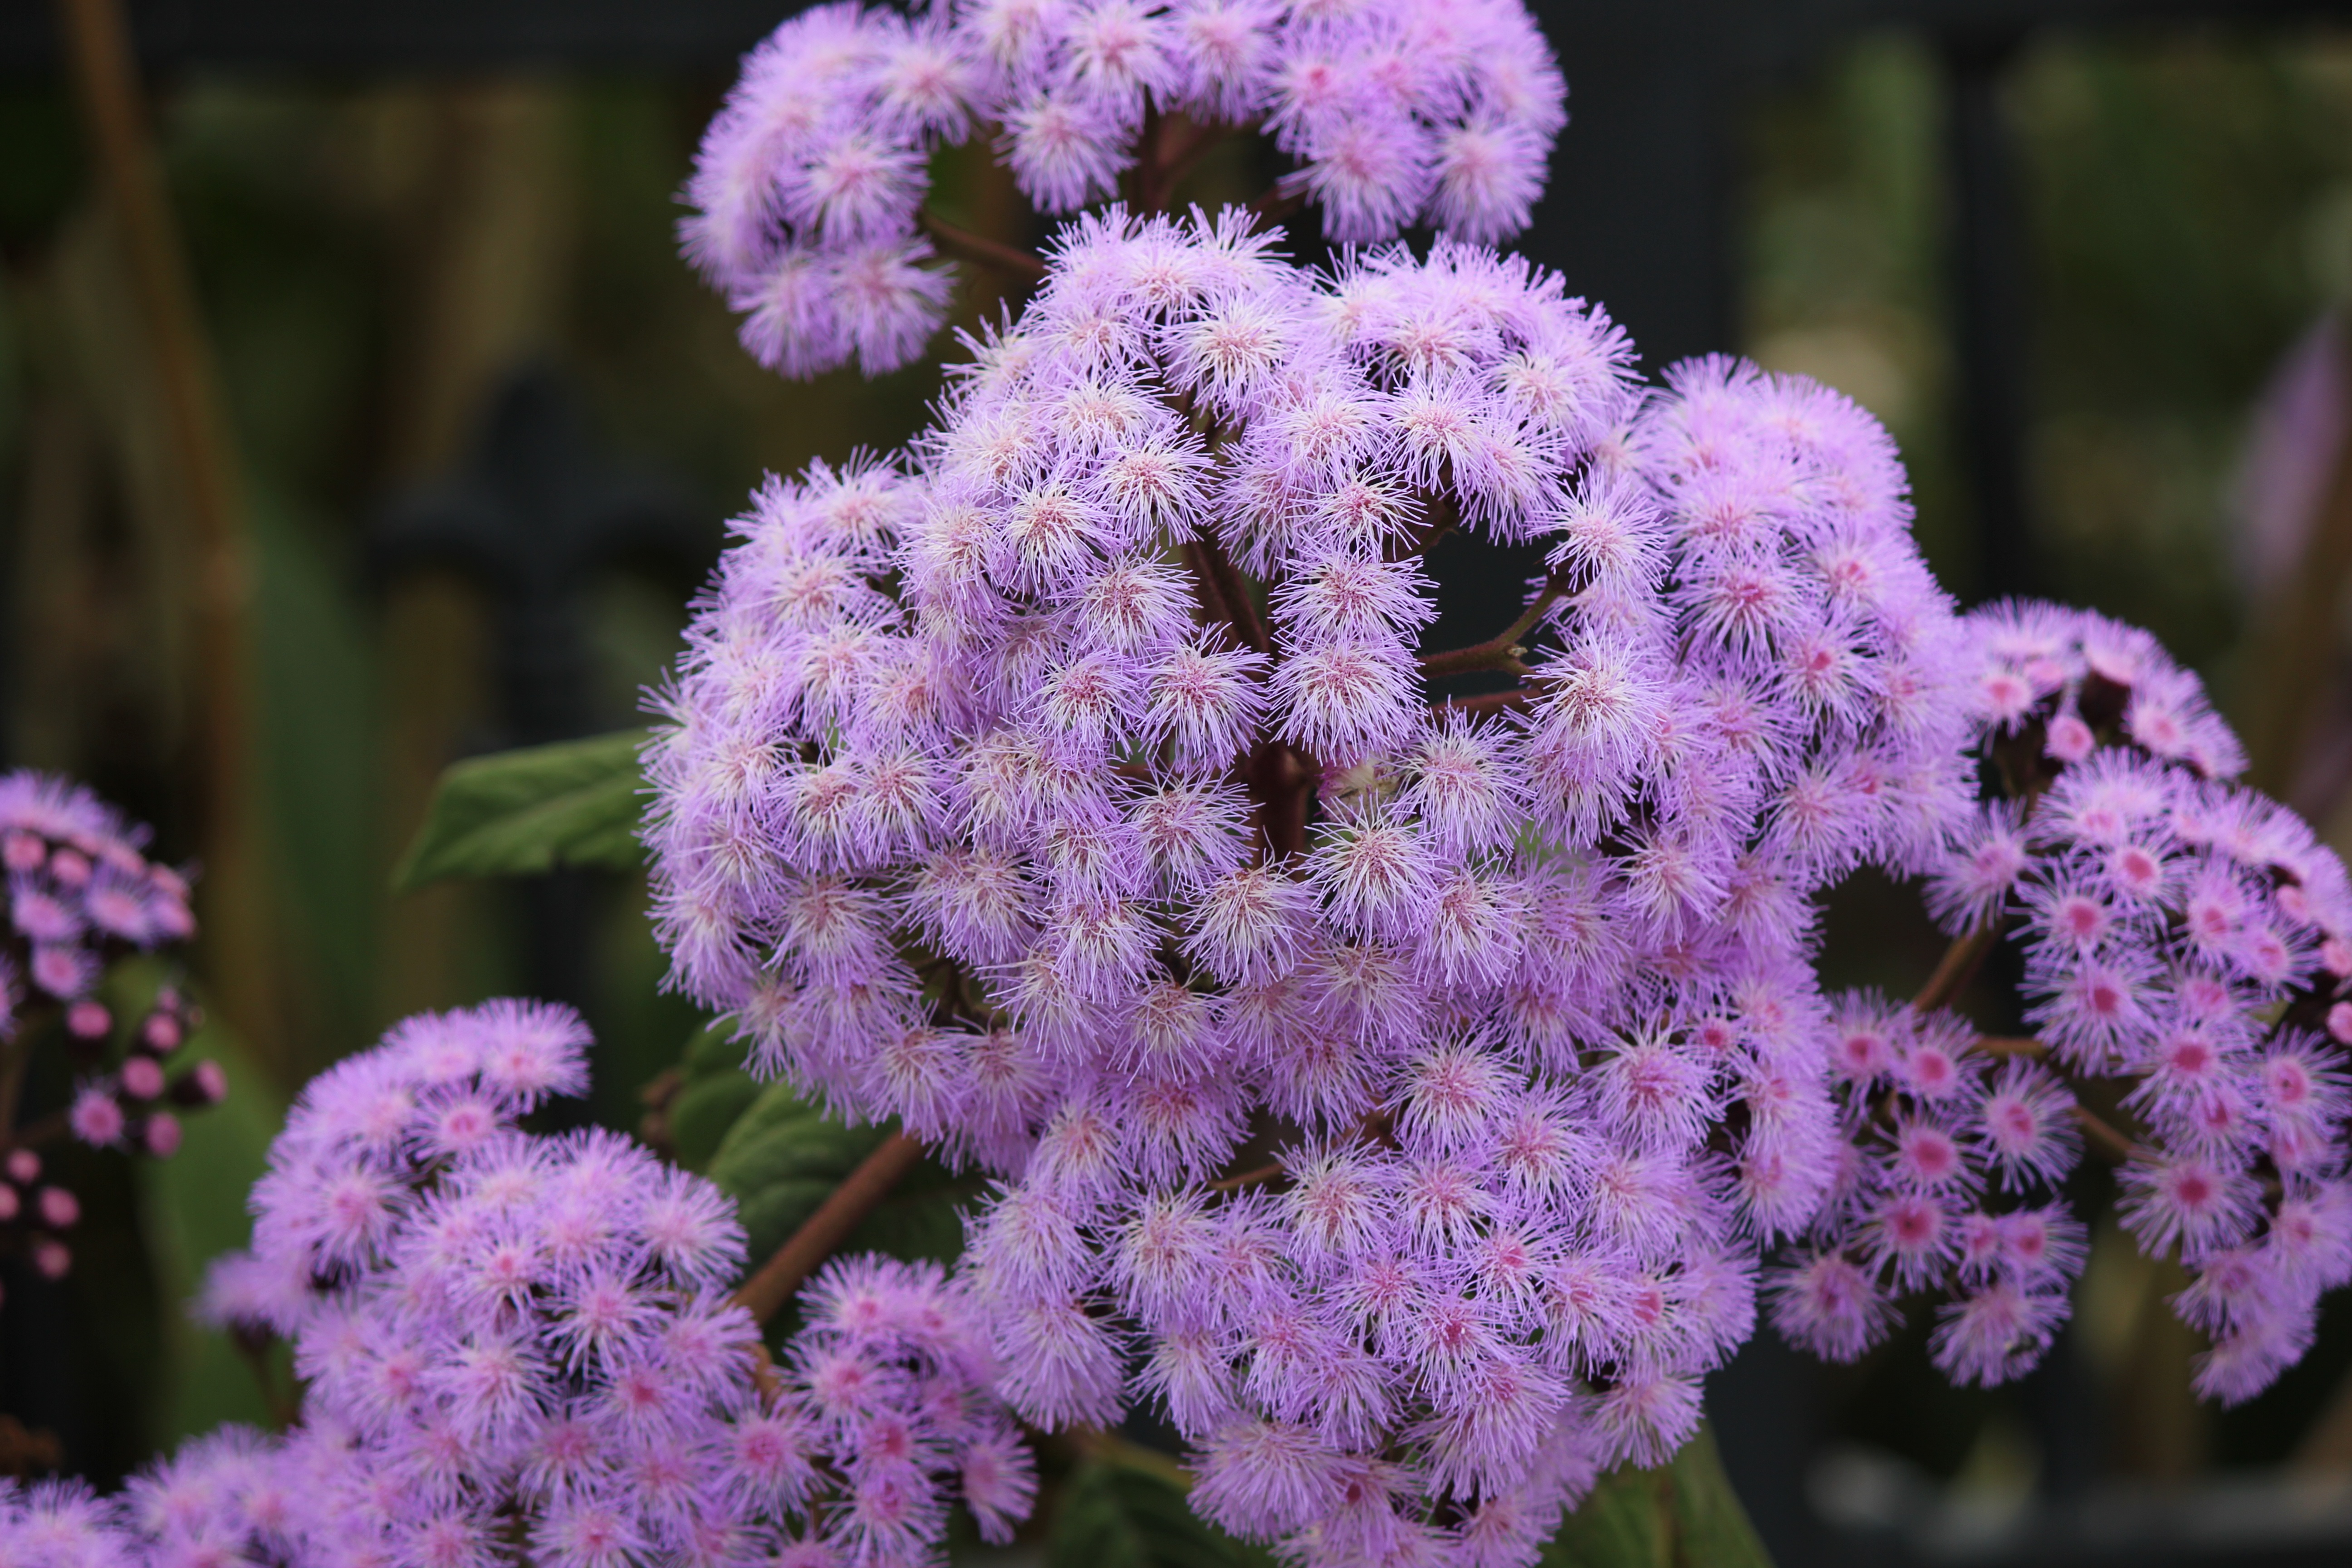
blossom, plant, flower, purple, bloom, fluffy, herb, botany, flora, wildflower, shrub, soft, macro photography, flowering plant, annual plant, land plant, purple mist flower